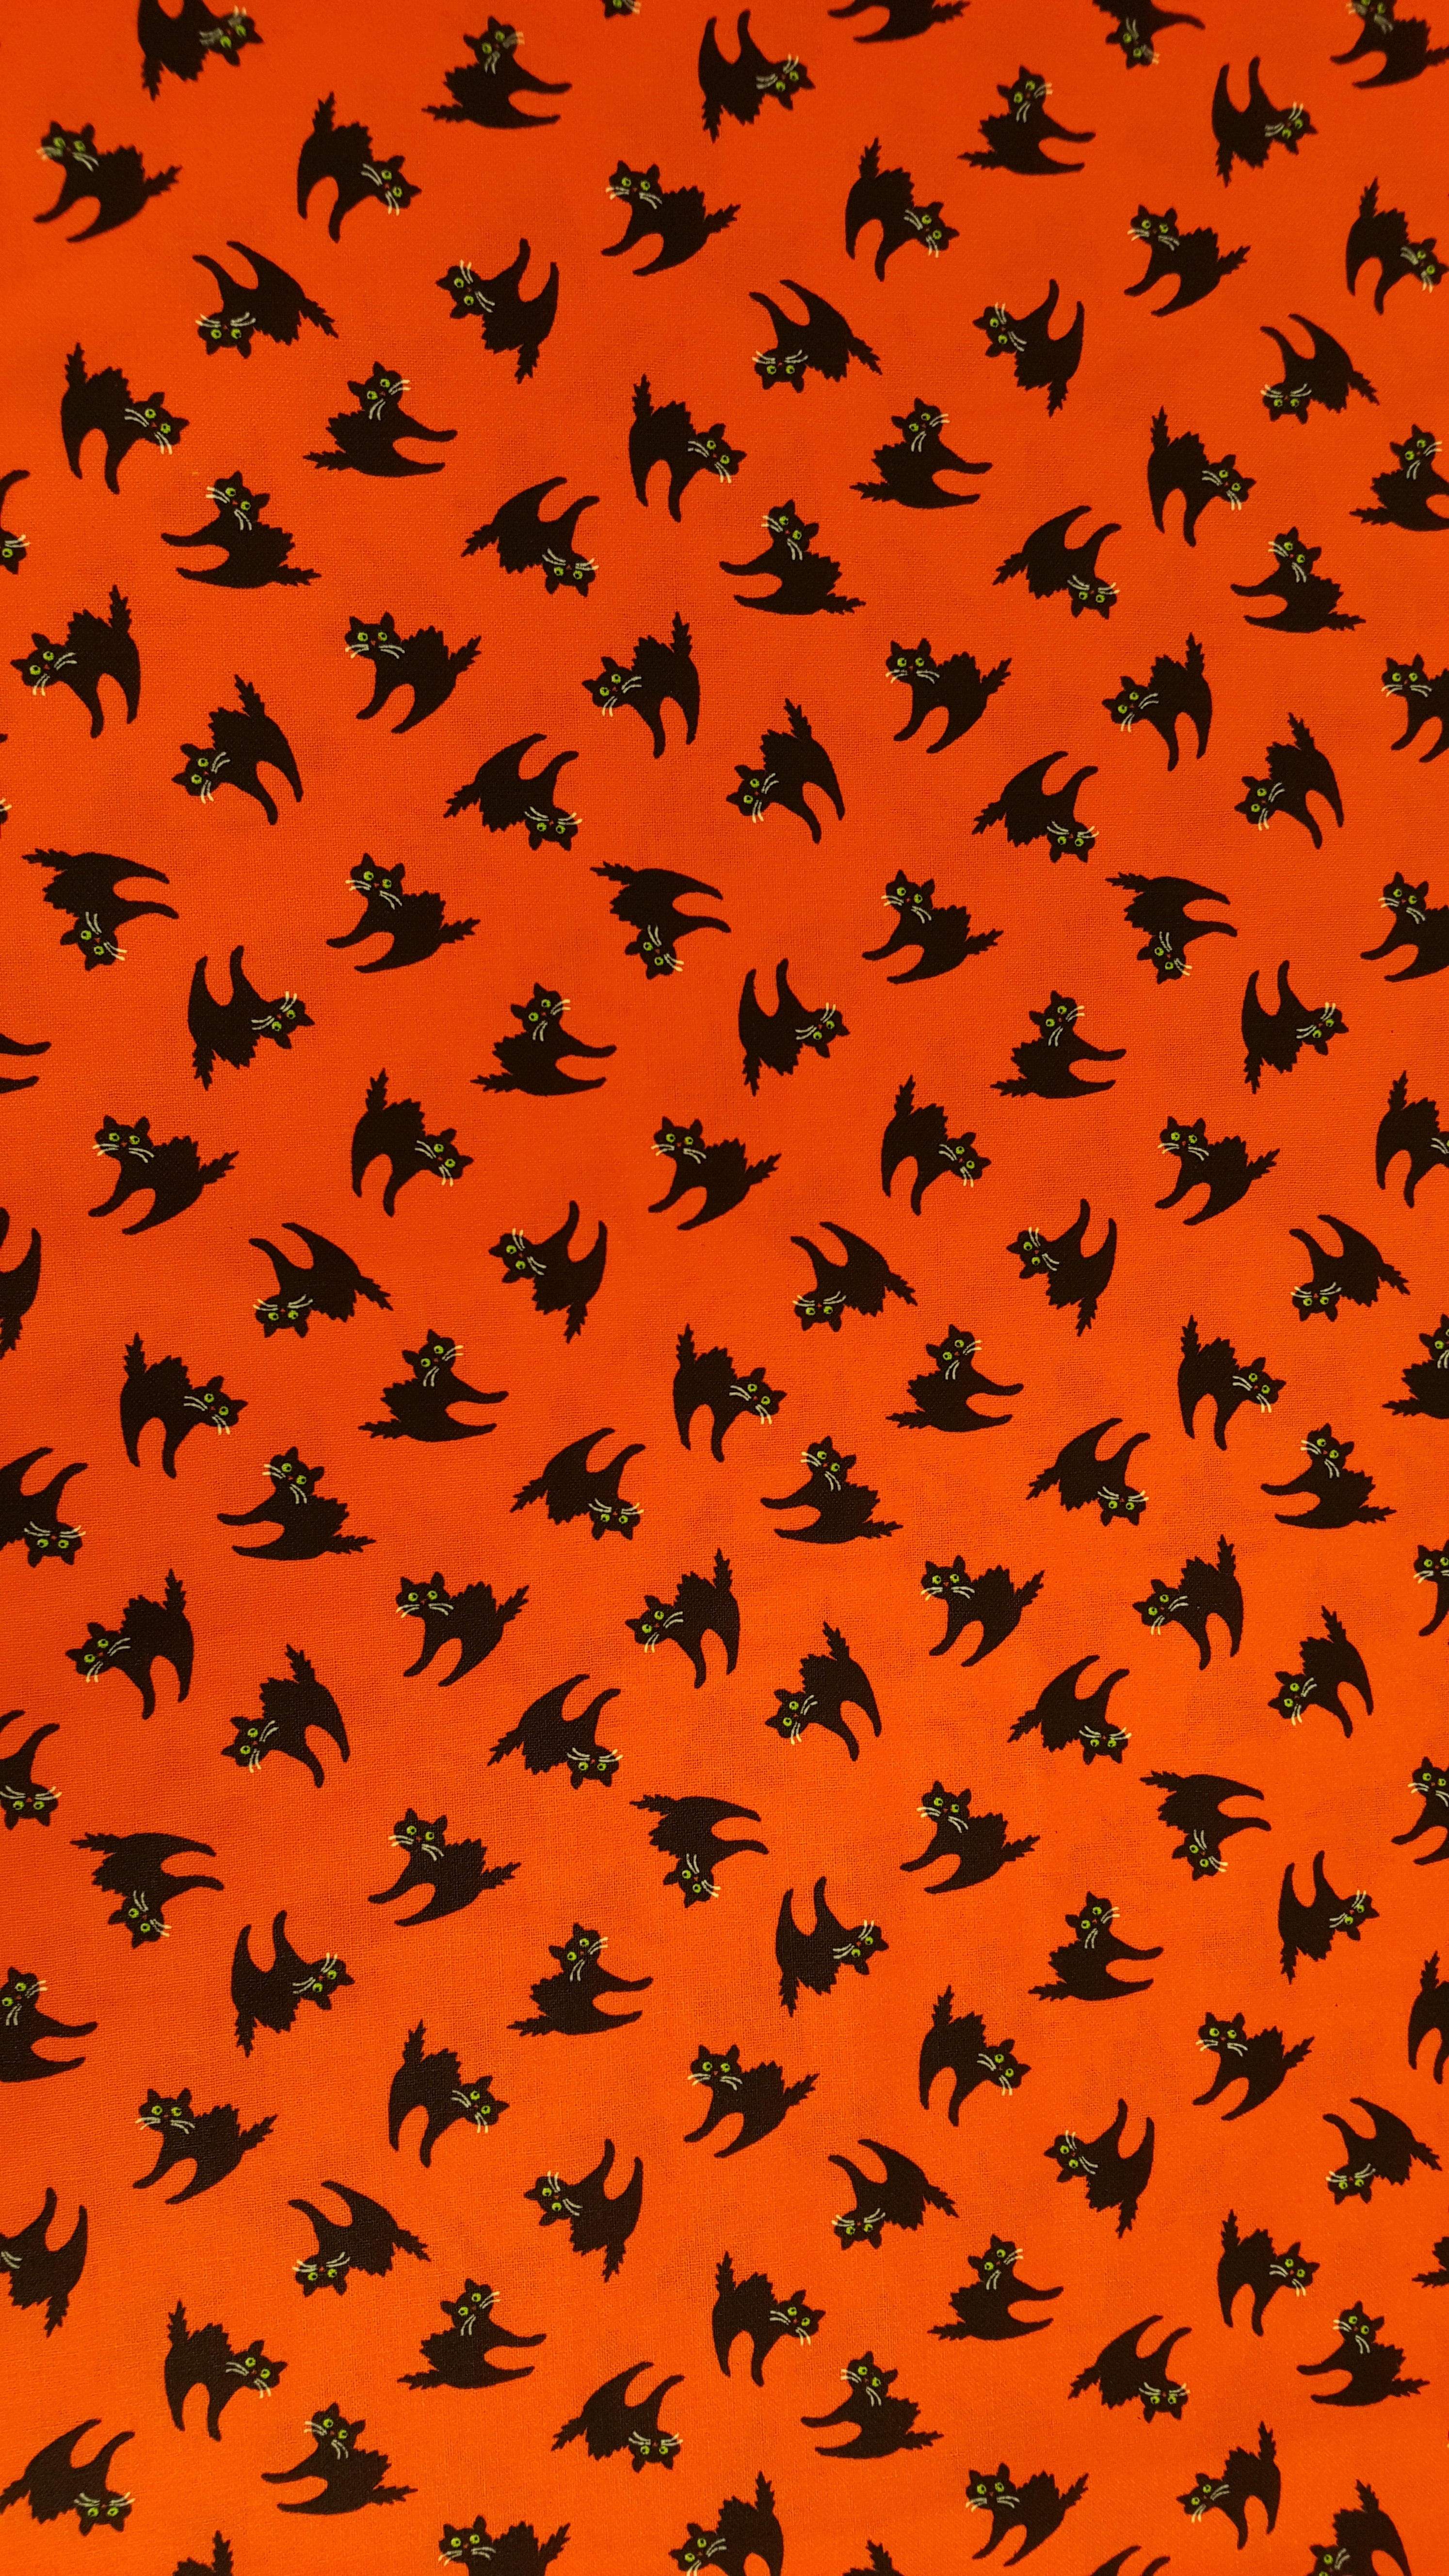
branch, leaf, fall, dark, decoration, orange, pattern, line, autumn, pumpkin, halloween, holiday, black, font, cats, design, party, horror, october, evil